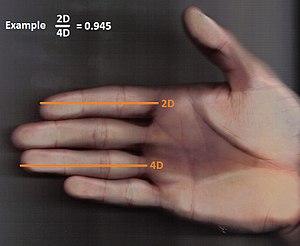
L'indice de Manning est donné par le calcul du rapport entre la longueur de l'index et celle de l'annulaire de la main droite posée à plat. Le ratio entre ces deux doigts présenterait un dimorphisme sexuel : bien que la longueur absolue de l'index soit en moyenne plus courte chez les femmes, la différence de longueur entre index et annulaire est en moyenne plus grande chez les hommes que chez les femmes.